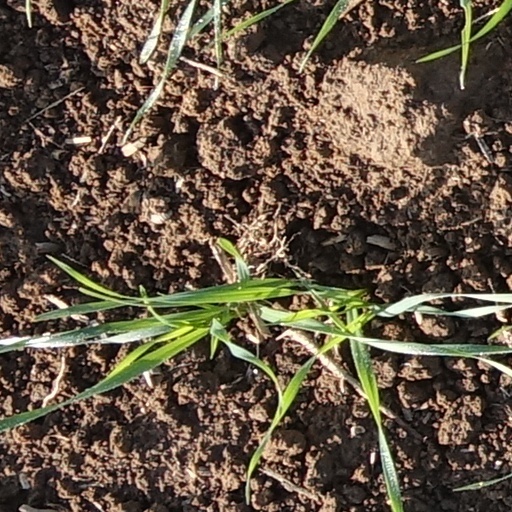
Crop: wheat